Agathon Benary

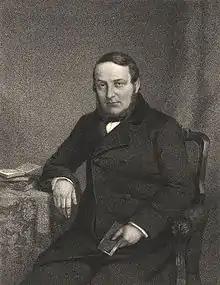
Karl Albert Agathon Benary

Karl Albert Agathon Benary (17 January 1807, Kassel – 4 December 1860, Berlin) was a German classical philologist. He was the brother of orientalist Franz Ferdinand Benary (1805–1880).